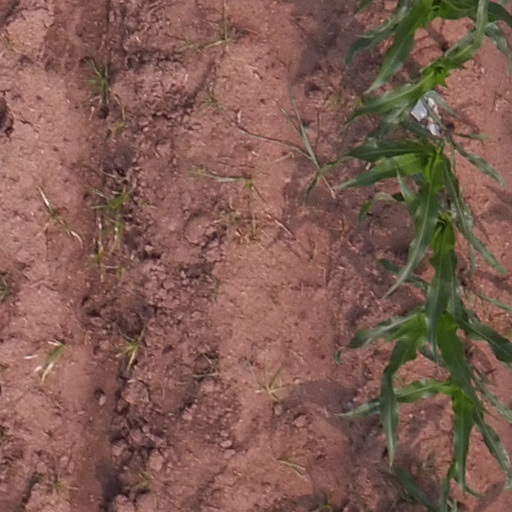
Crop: maize; corn